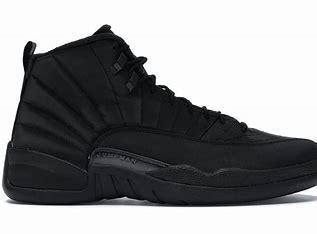
Brand: Jordan
Model: 12 Retro